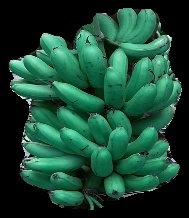
Variety: rasbale
Grade: grade1